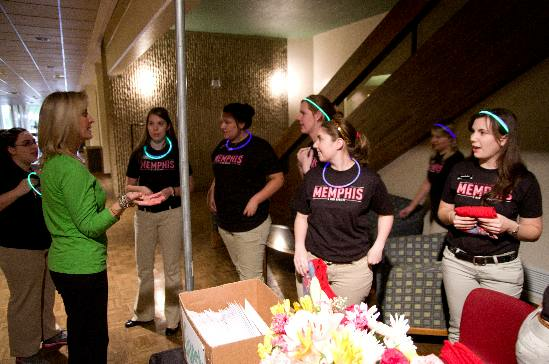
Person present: Yes